Chafariz da Colher

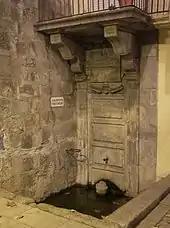
The fountain of Colhar as seen along the corner of the buildings in "Rua Nova da Alfândega"

Although it had an inscription from 1629, it is likely the construction dates earlier, because in the District Archive of Porto, a registry document in Sé (Livro LXXIX das Sentenças, 1491, p. 151) referred to a conditional contract for 300 réis, imposed on all homes in Miragaia.